AMSAT

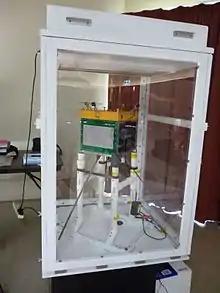
KiwiSAT amateur radio satellite, developed by AMSAT-NZ, in its "clean cabinet" being demonstrated at the 2013 Auckland Technology Convention

From its first launch, AMSAT projects have had international scope. By 2006, 21 countries had launched an amateur satellite. Many of these countries have their own AMSAT affiliate, some of which are noted below: